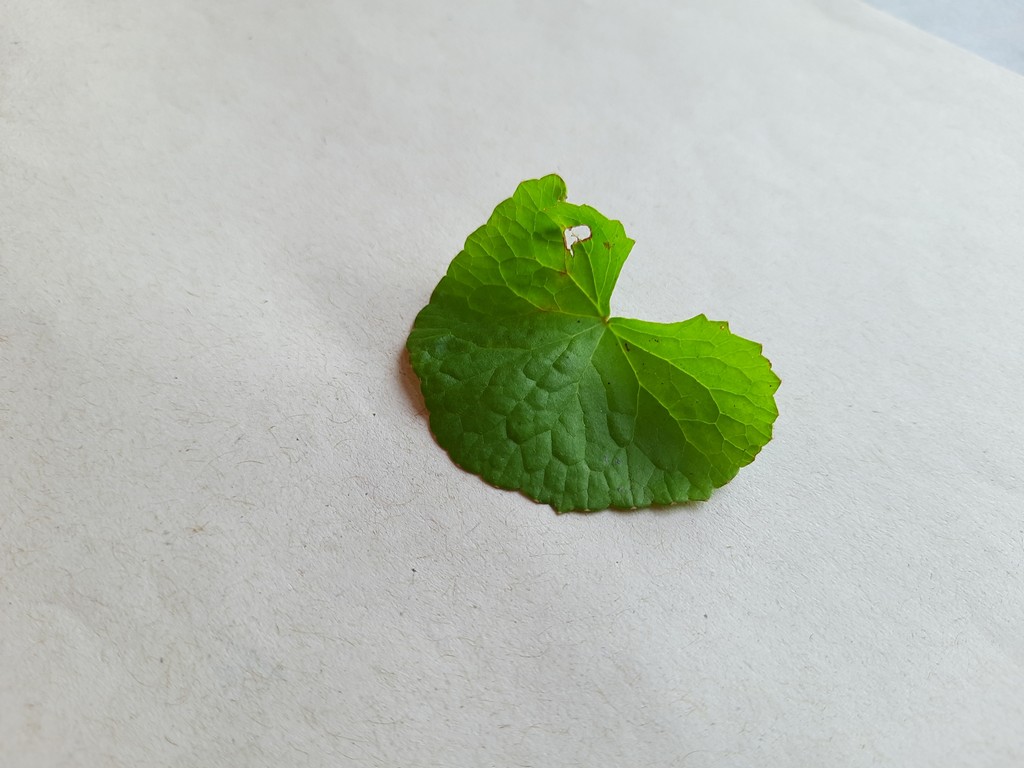
Label: Unhealthy